Paimpol

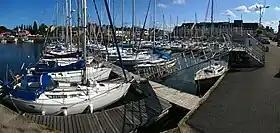
The port

Blue and white striped-jumpers are immediately visible in the streets and are seen to reflect not only their pride in all things to do with the sea, but also in their "région", Brittany.